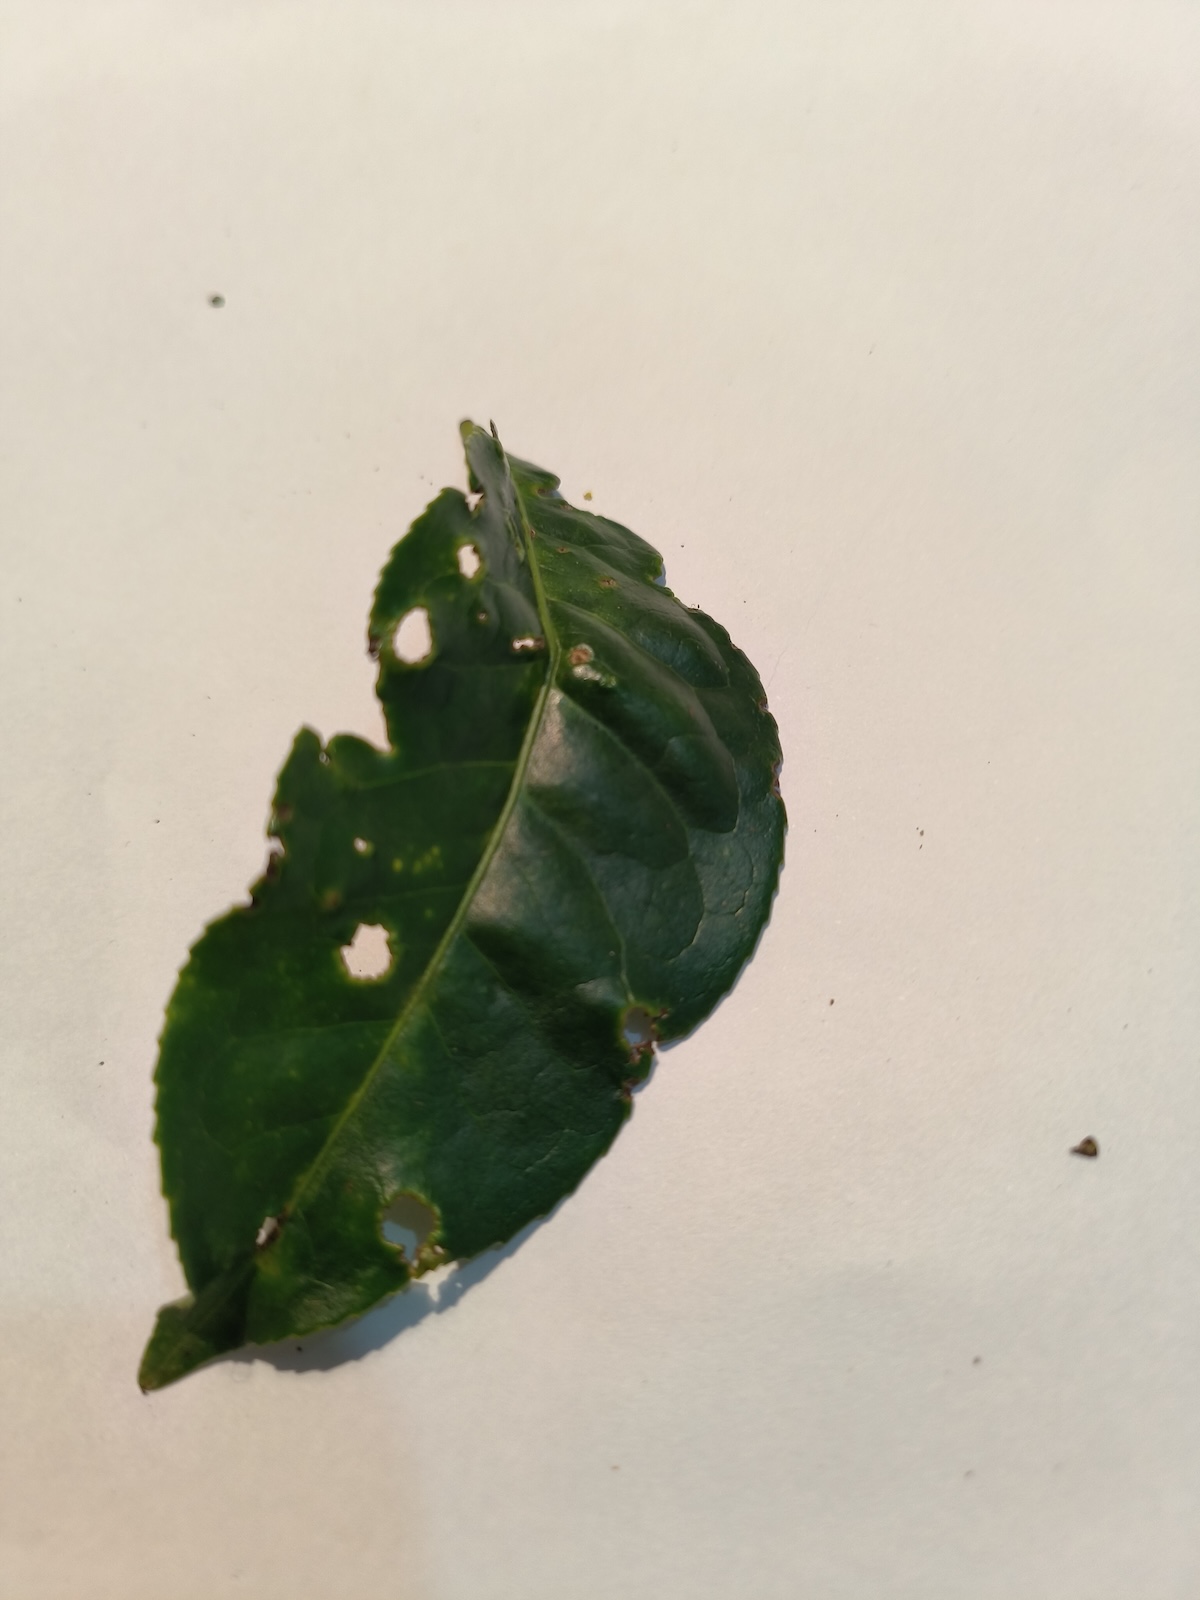
Label: Green mirid bug